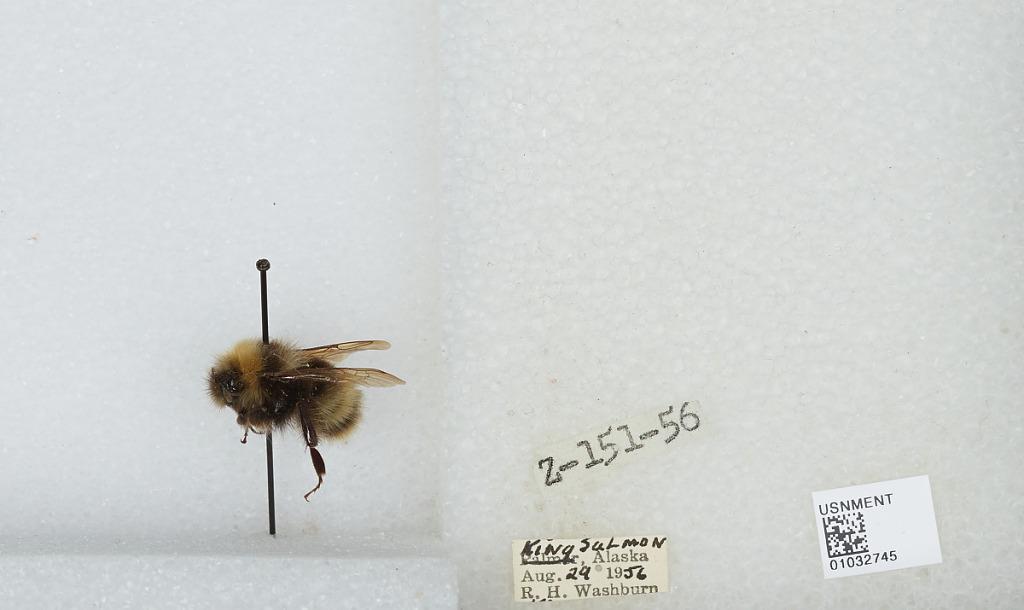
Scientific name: Bombus (Psithyrus) suckleyi Greene
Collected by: R. Washburn
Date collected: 1956-8-29
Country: United States
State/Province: Alaska
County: Bristol Bay
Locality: King Salmon
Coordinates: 58.686, -156.655